Church of the Assumption of the Blessed Virgin Mary, Frauenau

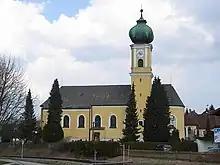
The parish church of Frauenau

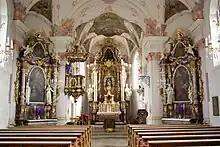
The interior of the church

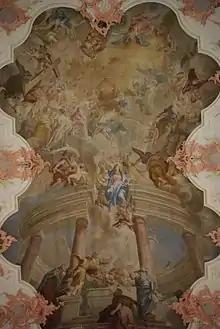
The ceiling mural

The Church of the Assumption of the Virgin Mary is the Roman Catholic parish church of the town of Frauenau in the county of Regen in the Bavarian Forest in Germany.